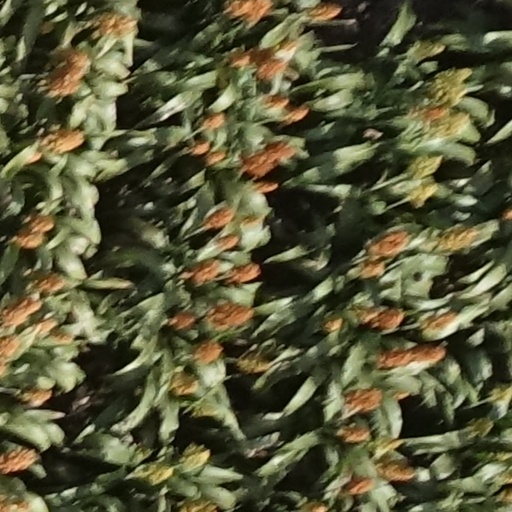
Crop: sorghum